Jeanne Shaheen

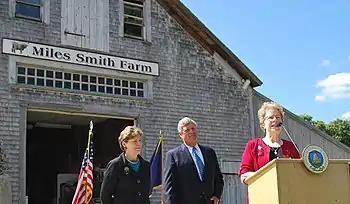
Jeanne Shaheen with U.S. Agriculture Secretary Tom Vilsack and New Hampshire Agriculture Commissioner Lorraine Merrill announcing a farm grant, 2014

On election night, even as her party lost control of the Senate, Shaheen won reelection with 51% of the vote to Brown's 48%. As a measure of how Republican New Hampshire once was, Shaheen is only the second Democrat in the state's history to win two terms in the Senate.